Van's Aircraft RV-12

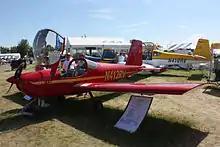
The first RV-12, built by Richard VanGrunsven, at Oshkosh 2008.

The RV-12 had its first flight on November 9, 2006. Deliveries of partial kits commenced in April 2008 and, as of July 2023, 792 aircraft have been completed and flown.